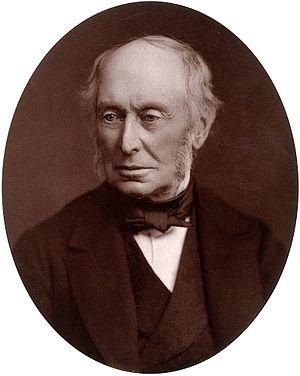
William George Armstrong, industriel britannique du bassin de la Tyne, est le fondateur du trust industriel Armstrong-Whitworth, l’une des plus puissantes compagnies industrielles du XIXᵉ siècle. Il fut anobli « 1ᵉʳ baron Armstrong » par la reine Victoria en 1859 en hommage à son patriotisme au cours de la Guerre de Crimée.